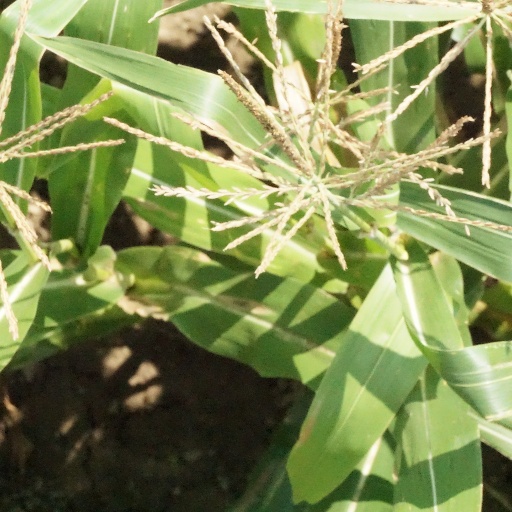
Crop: maize; corn